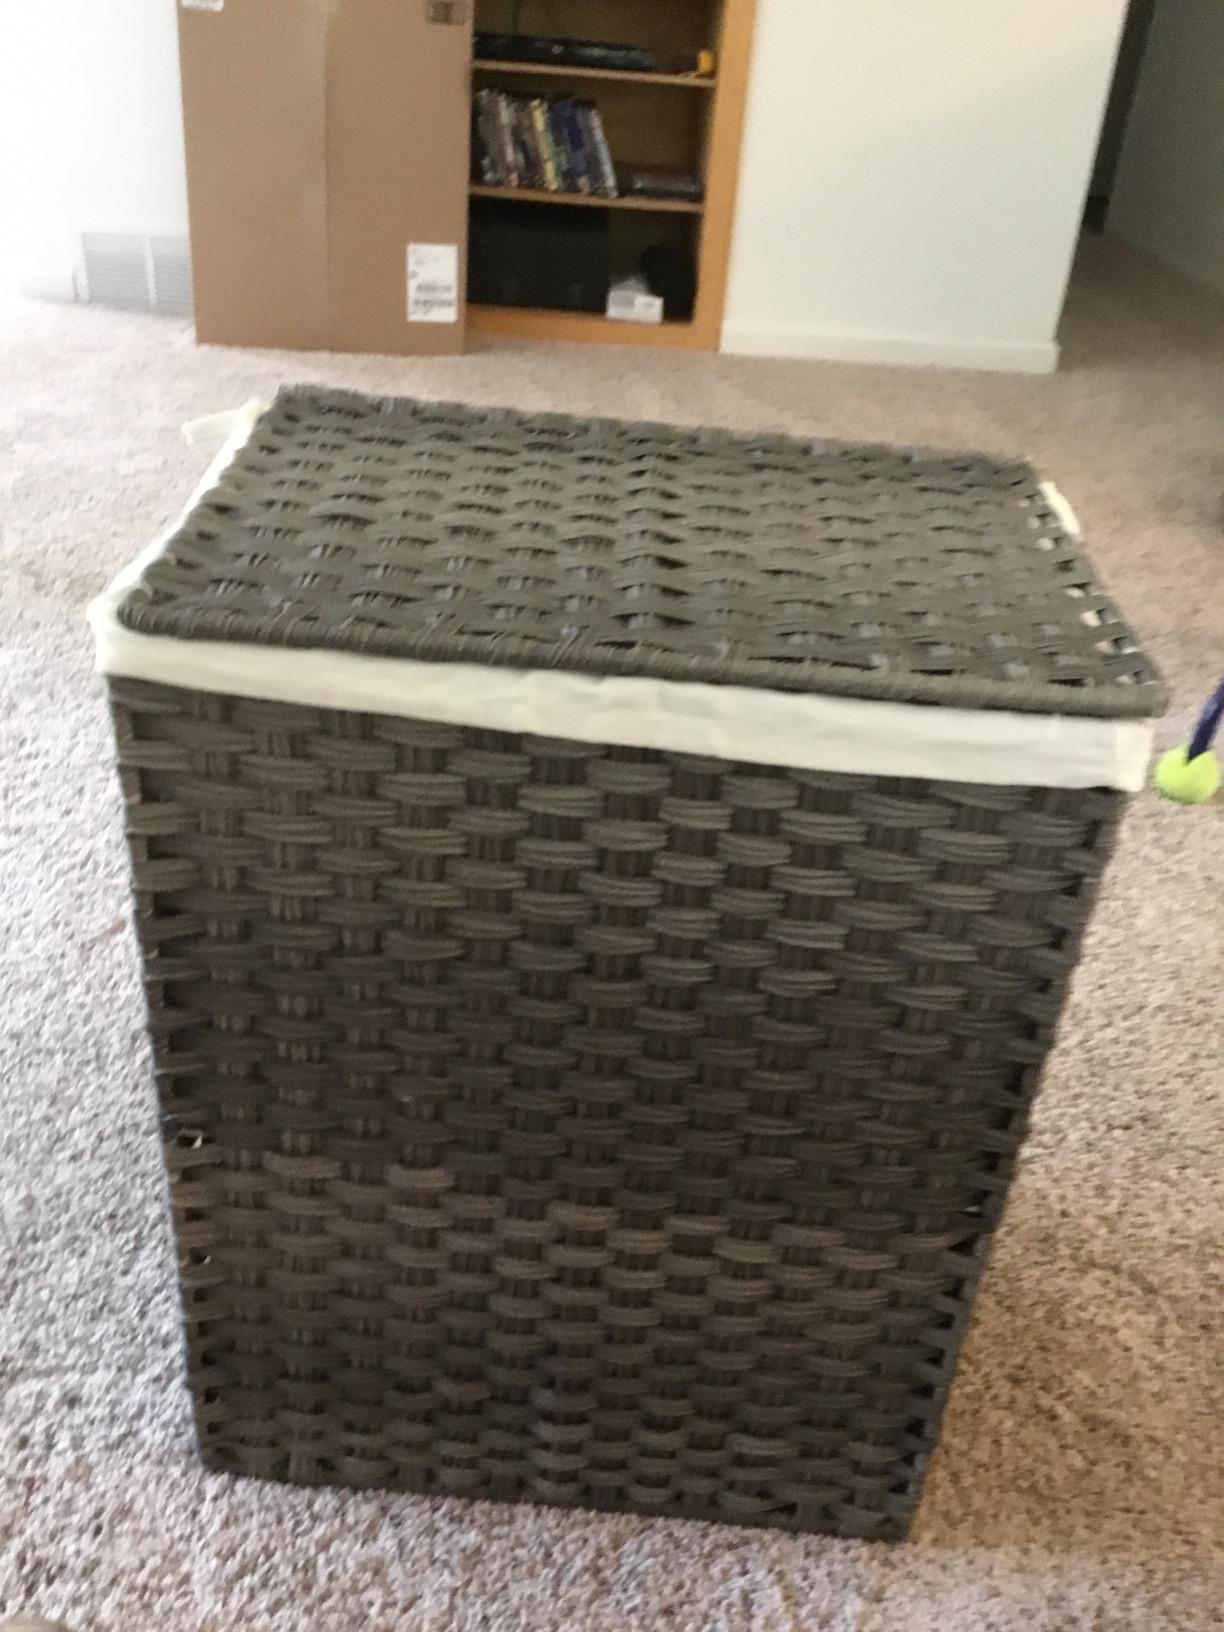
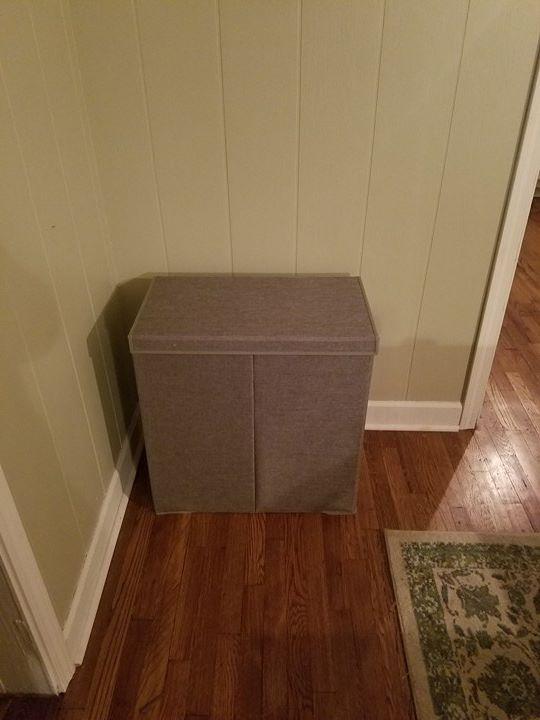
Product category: items_hamper
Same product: no